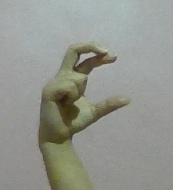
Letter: thal